Weinstein effect

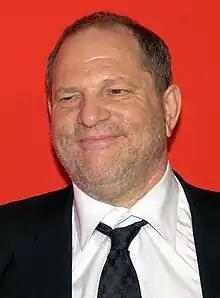
Harvey Weinstein, the producer convicted of sexual misconduct

The Weinstein effect is a scandal in which famous or powerful figures – previously thought to be immune from most consequences due to their fame – are later accused of sexual abuse, harassment, or misconduct. The term "Weinstein effect" came into use in October 2017, when media outlets began reporting on alleged sexual abuse perpetrated by film producer Harvey Weinstein.